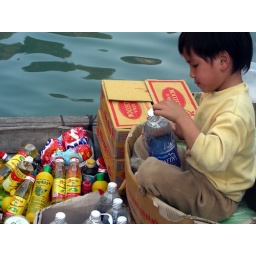
boy in a box